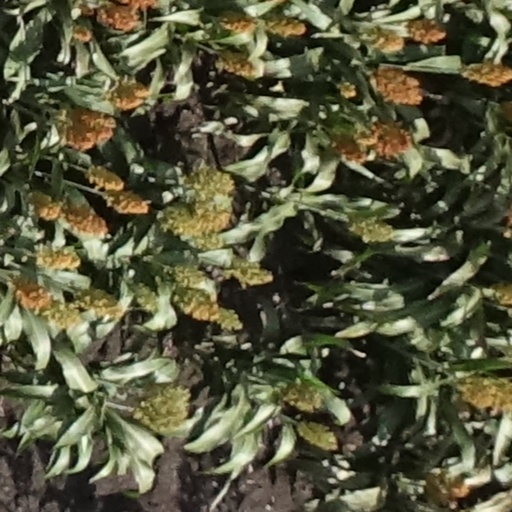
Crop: sorghum